Leonardo B. Perez

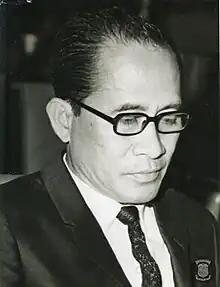

Leonardo Balagot Perez (November 22, 1925 – June 16, 2007) was a Filipino politician who served as a member of the Philippine House of Representatives on behalf of the province of Nueva Vizcaya. He was a member of the Senate of the Philippines, and served in the cabinet of President Ferdinand Marcos.